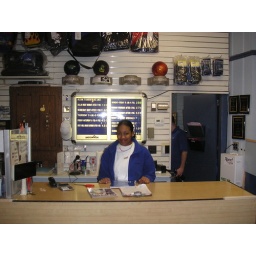
I bought the ball that was sitting in the empty spot.